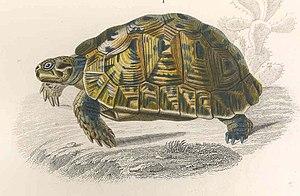
Chersites. Tortue Mauritanique